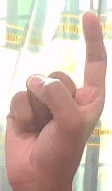
ASL sign: Z